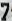
Number: 7